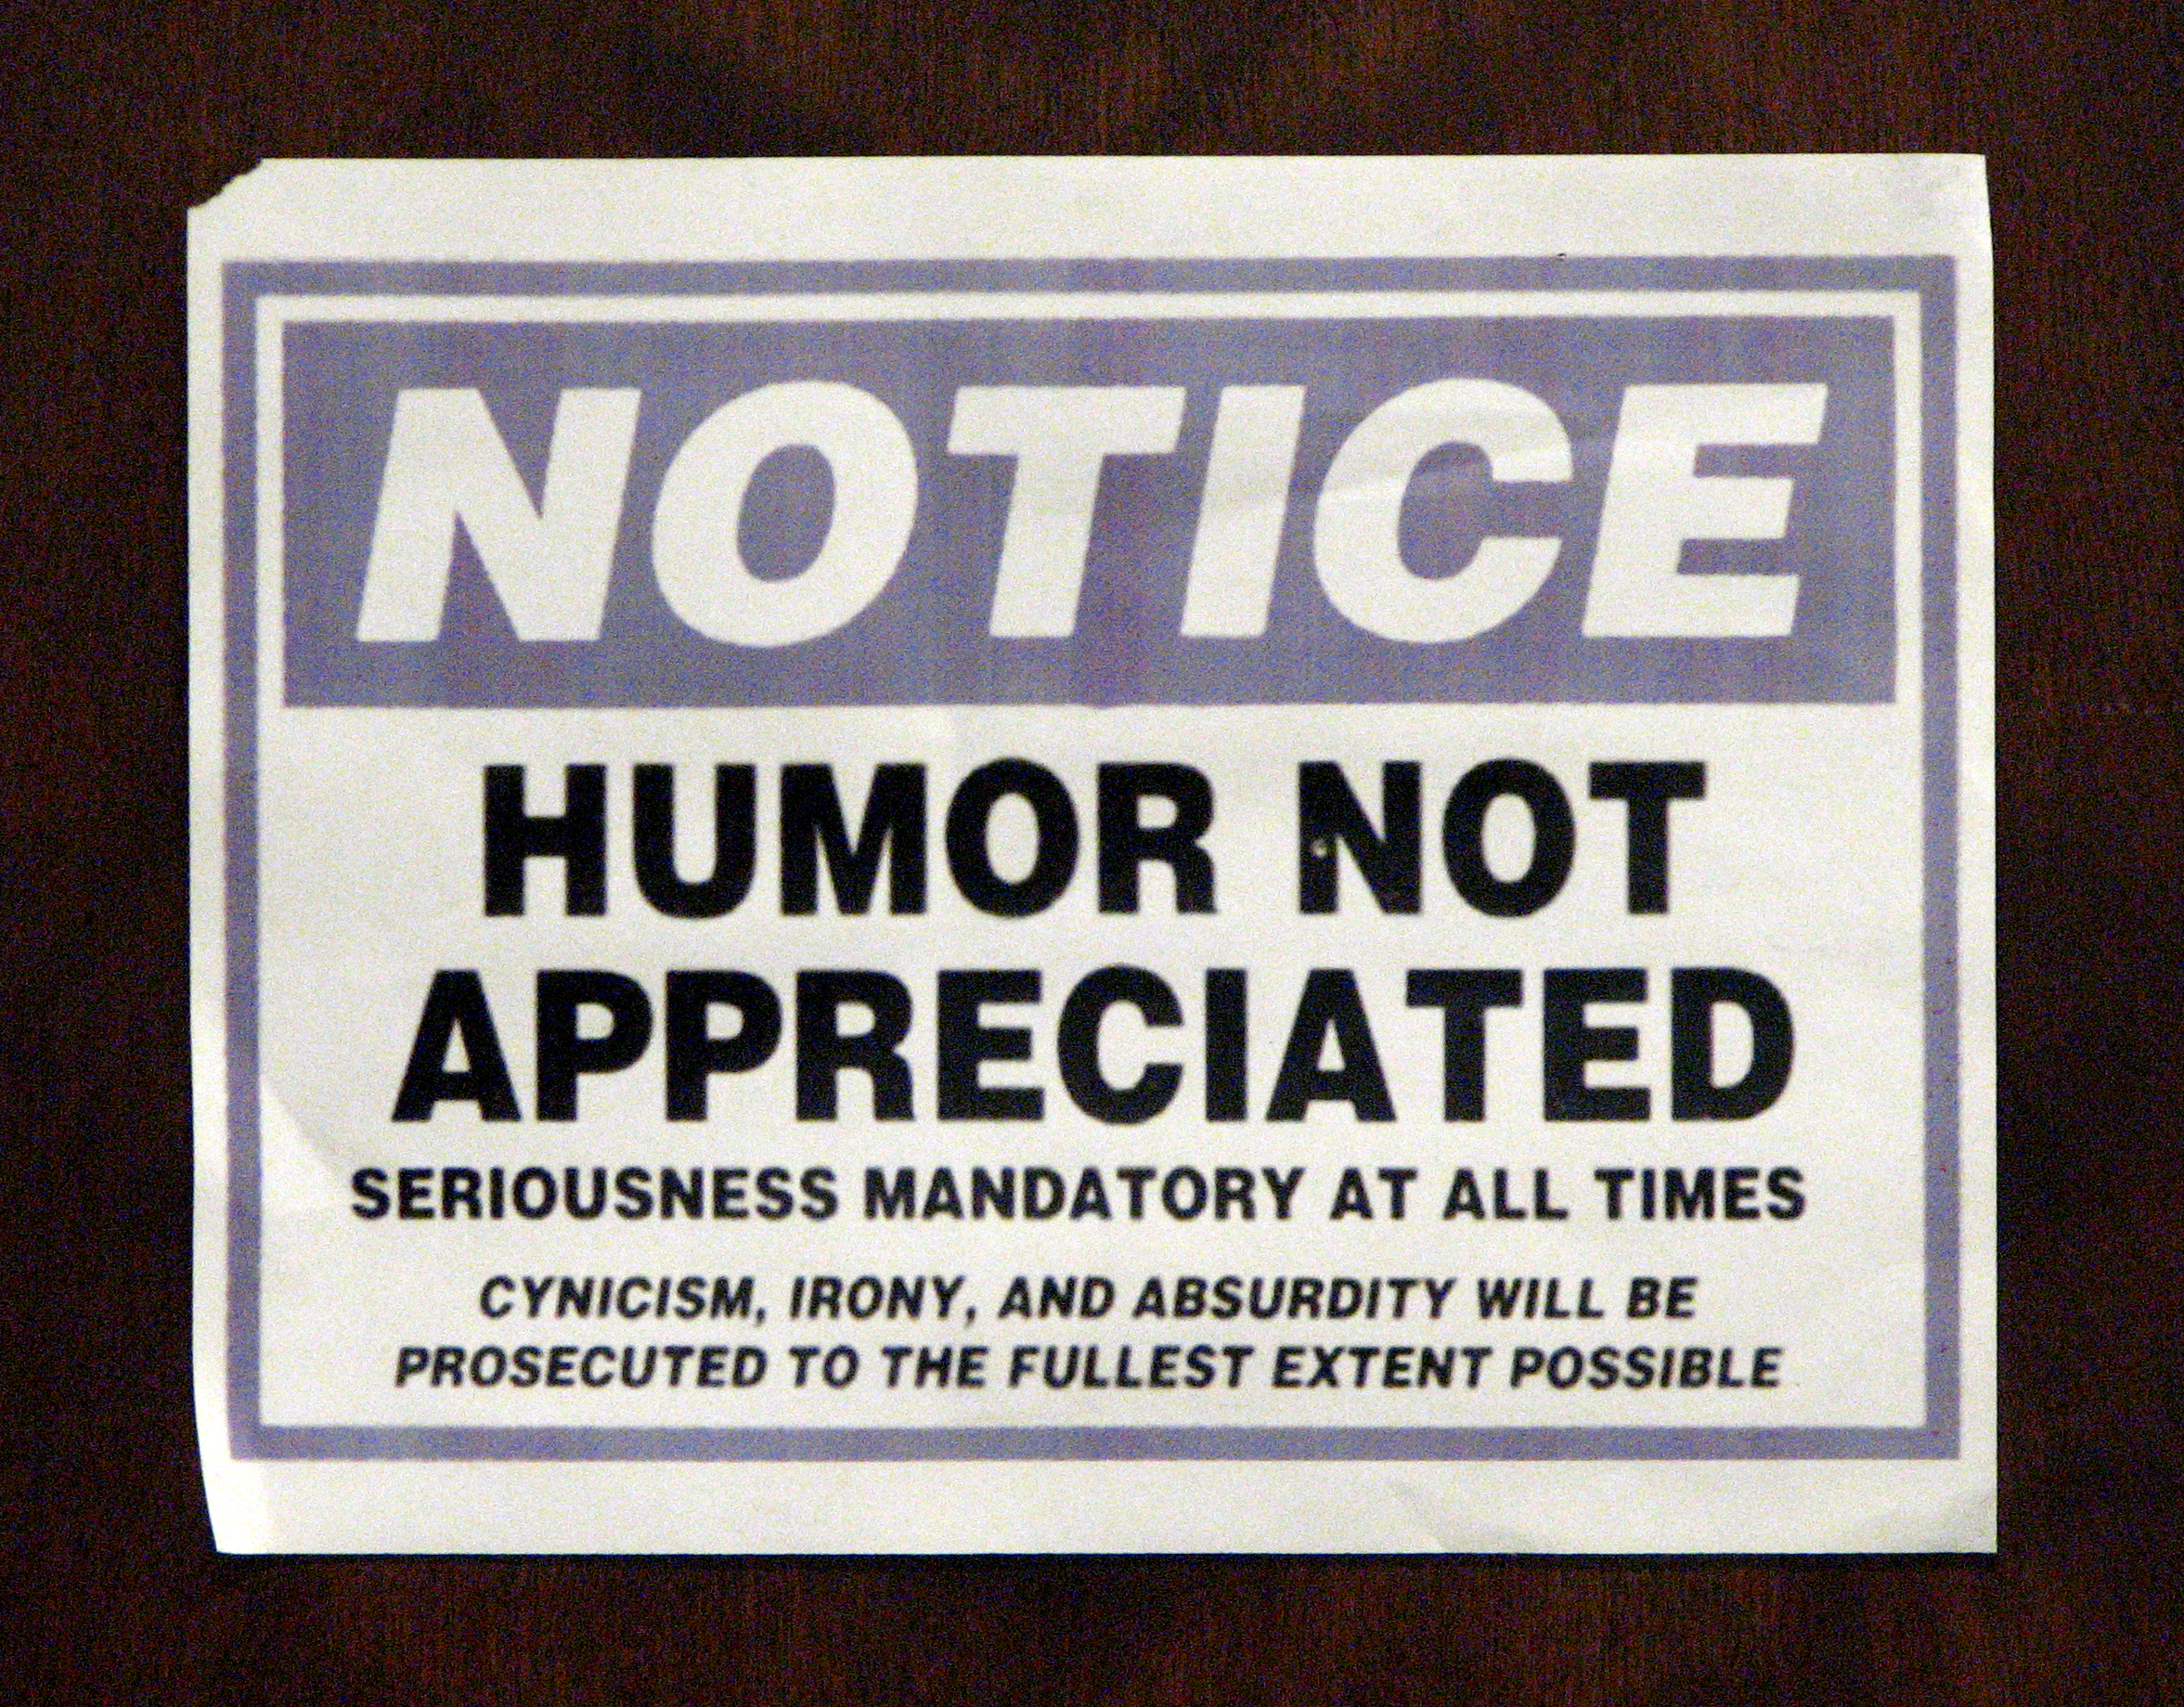
advertising, sign, things, street sign, signage, label, brand, font, text, campus, notice, uc, noncoloursincolour, geek, cincinnati, sanders, vehicle registration plate, commemorative plaque